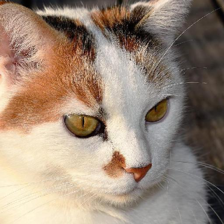
Label: animals